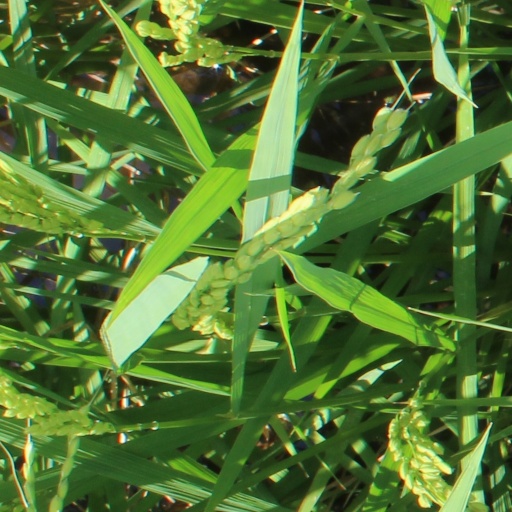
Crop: rice